Tyler Ennis (ice hockey)

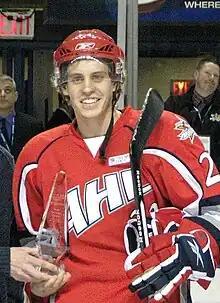
At the 2010 AHL All-Star Game.

Ennis made his NHL debut on November 14, 2009, against the Philadelphia Flyers. He scored his first NHL goal that game against Flyers' goaltender Ray Emery. Ennis spent most of the 2009–10 season with Buffalo's American Hockey League (AHL) affiliate, the Portland Pirates. He finished the campaign with 23 goals and 42 assists for 65 points; his 23 goals was tied for the AHL lead among rookies. At the end of the season, Ennis became the second straight Pirates player selected by the AHL's coaches, players and media to receive the Dudley "Red" Garrett Memorial Award as the top rookie in the AHL, following team mate Nathan Gerbe the year prior. After Buffalo centre Tim Connolly suffered an injury, Ennis was called up for the Sabres' final nine regular season games, ending the NHL regular season with nine points in ten games and earning a spot as a consistent starter in the Stanley Cup playoffs for the Sabres. He finished the playoffs with a team-best three assists and tied with Jason Pominville with a team-best four points.